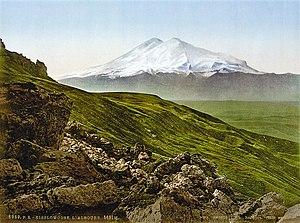
L'Elbrouz ou Elbrous, en russe Эльбрус, Elbrous ou El'brous, en karatchaï-balkar Минги тау, Miñi taw, /miŋŋi taw/, situé dans le nord du Caucase, en Russie, est le point culminant de cette chaîne de montagnes ; avec ses 5 642 mètres, il est le plus haut sommet de l'Europe. Il s'agit d'un volcan ayant connu des éruptions jusqu'au début de notre ère, et il a fait naître des légendes comme celle voulant que Prométhée ait été enchaîné à ses deux pics principaux pour avoir offert le feu aux hommes. Il est recouvert de nombreux glaciers et, même si l'ascension est techniquement facile et dispose de moyens mécaniques sur l'itinéraire principal, il reste difficile d'accès en raison de ses conditions climatiques rigoureuses et changeantes. Ainsi, le point culminant n'est vaincu qu'en 1874 et la montagne, devenue un symbole de conquête, a fait de nombreux morts. Malgré des problèmes environnementaux dus à la fréquentation, la faune et la flore relativement riches sont protégées par un parc national depuis 1986.